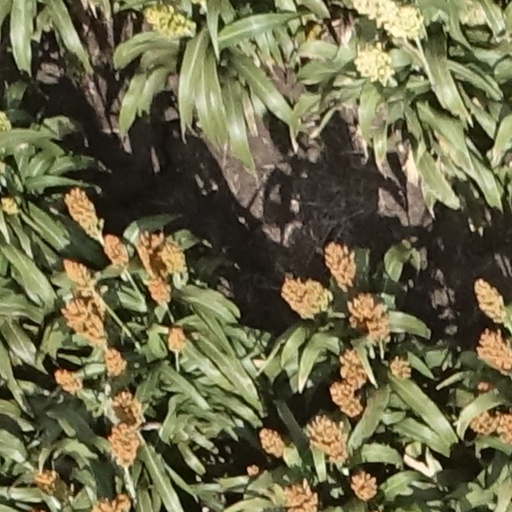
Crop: sorghum